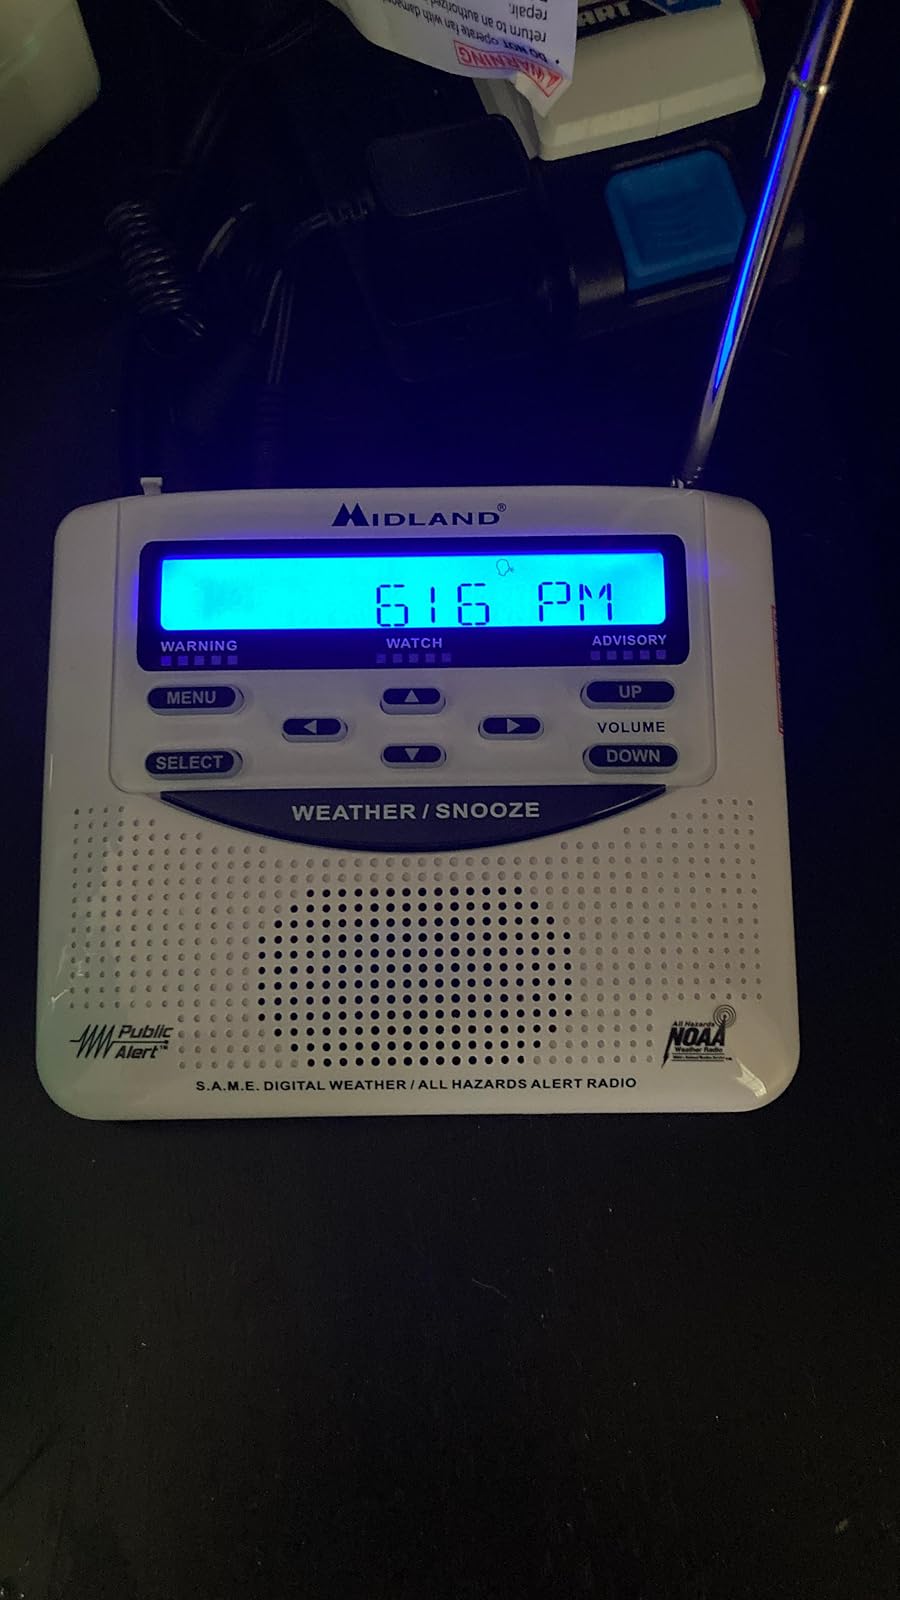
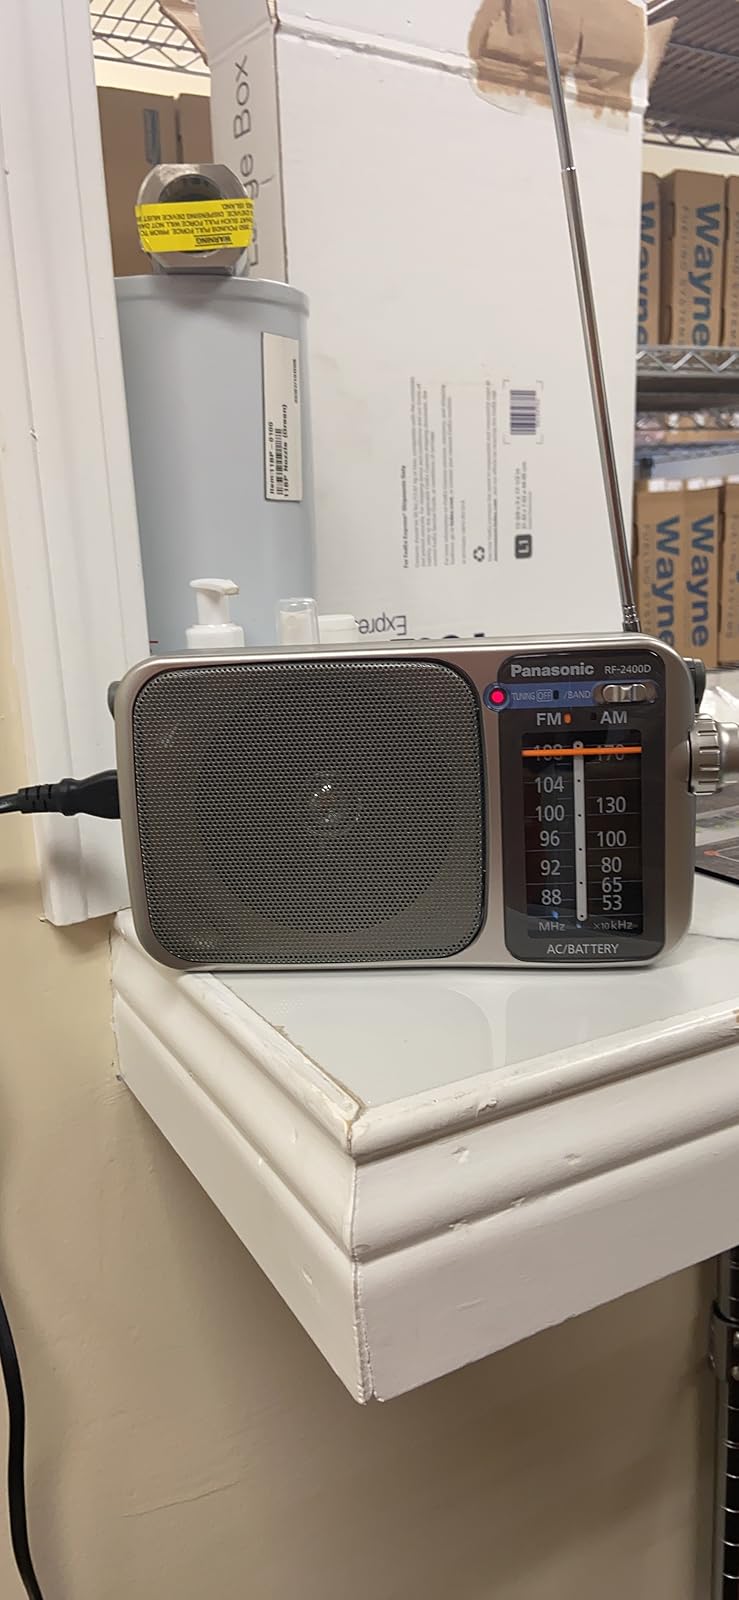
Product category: radio
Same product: no